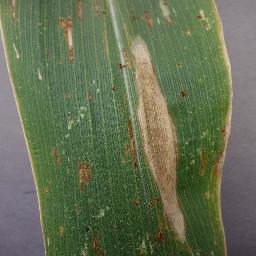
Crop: corn
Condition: (maize)_northern_blight